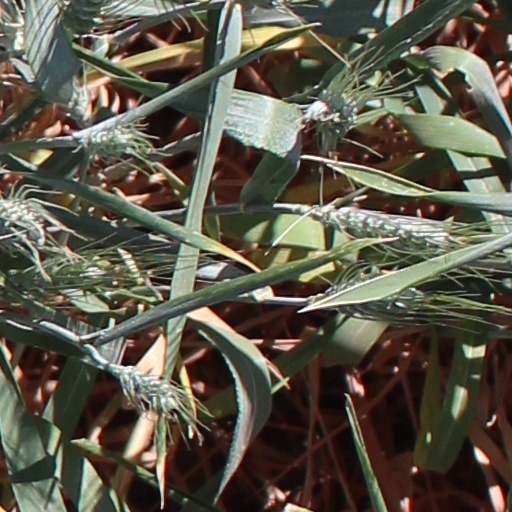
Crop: wheat